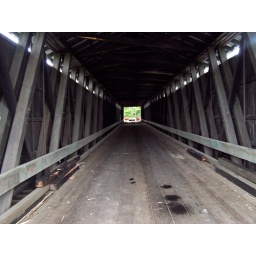
Mt orne bridge over connecticut river